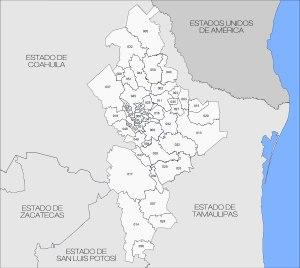
L'État de Nuevo León est divisé en 51 municipalités. La capitale est Monterrey.